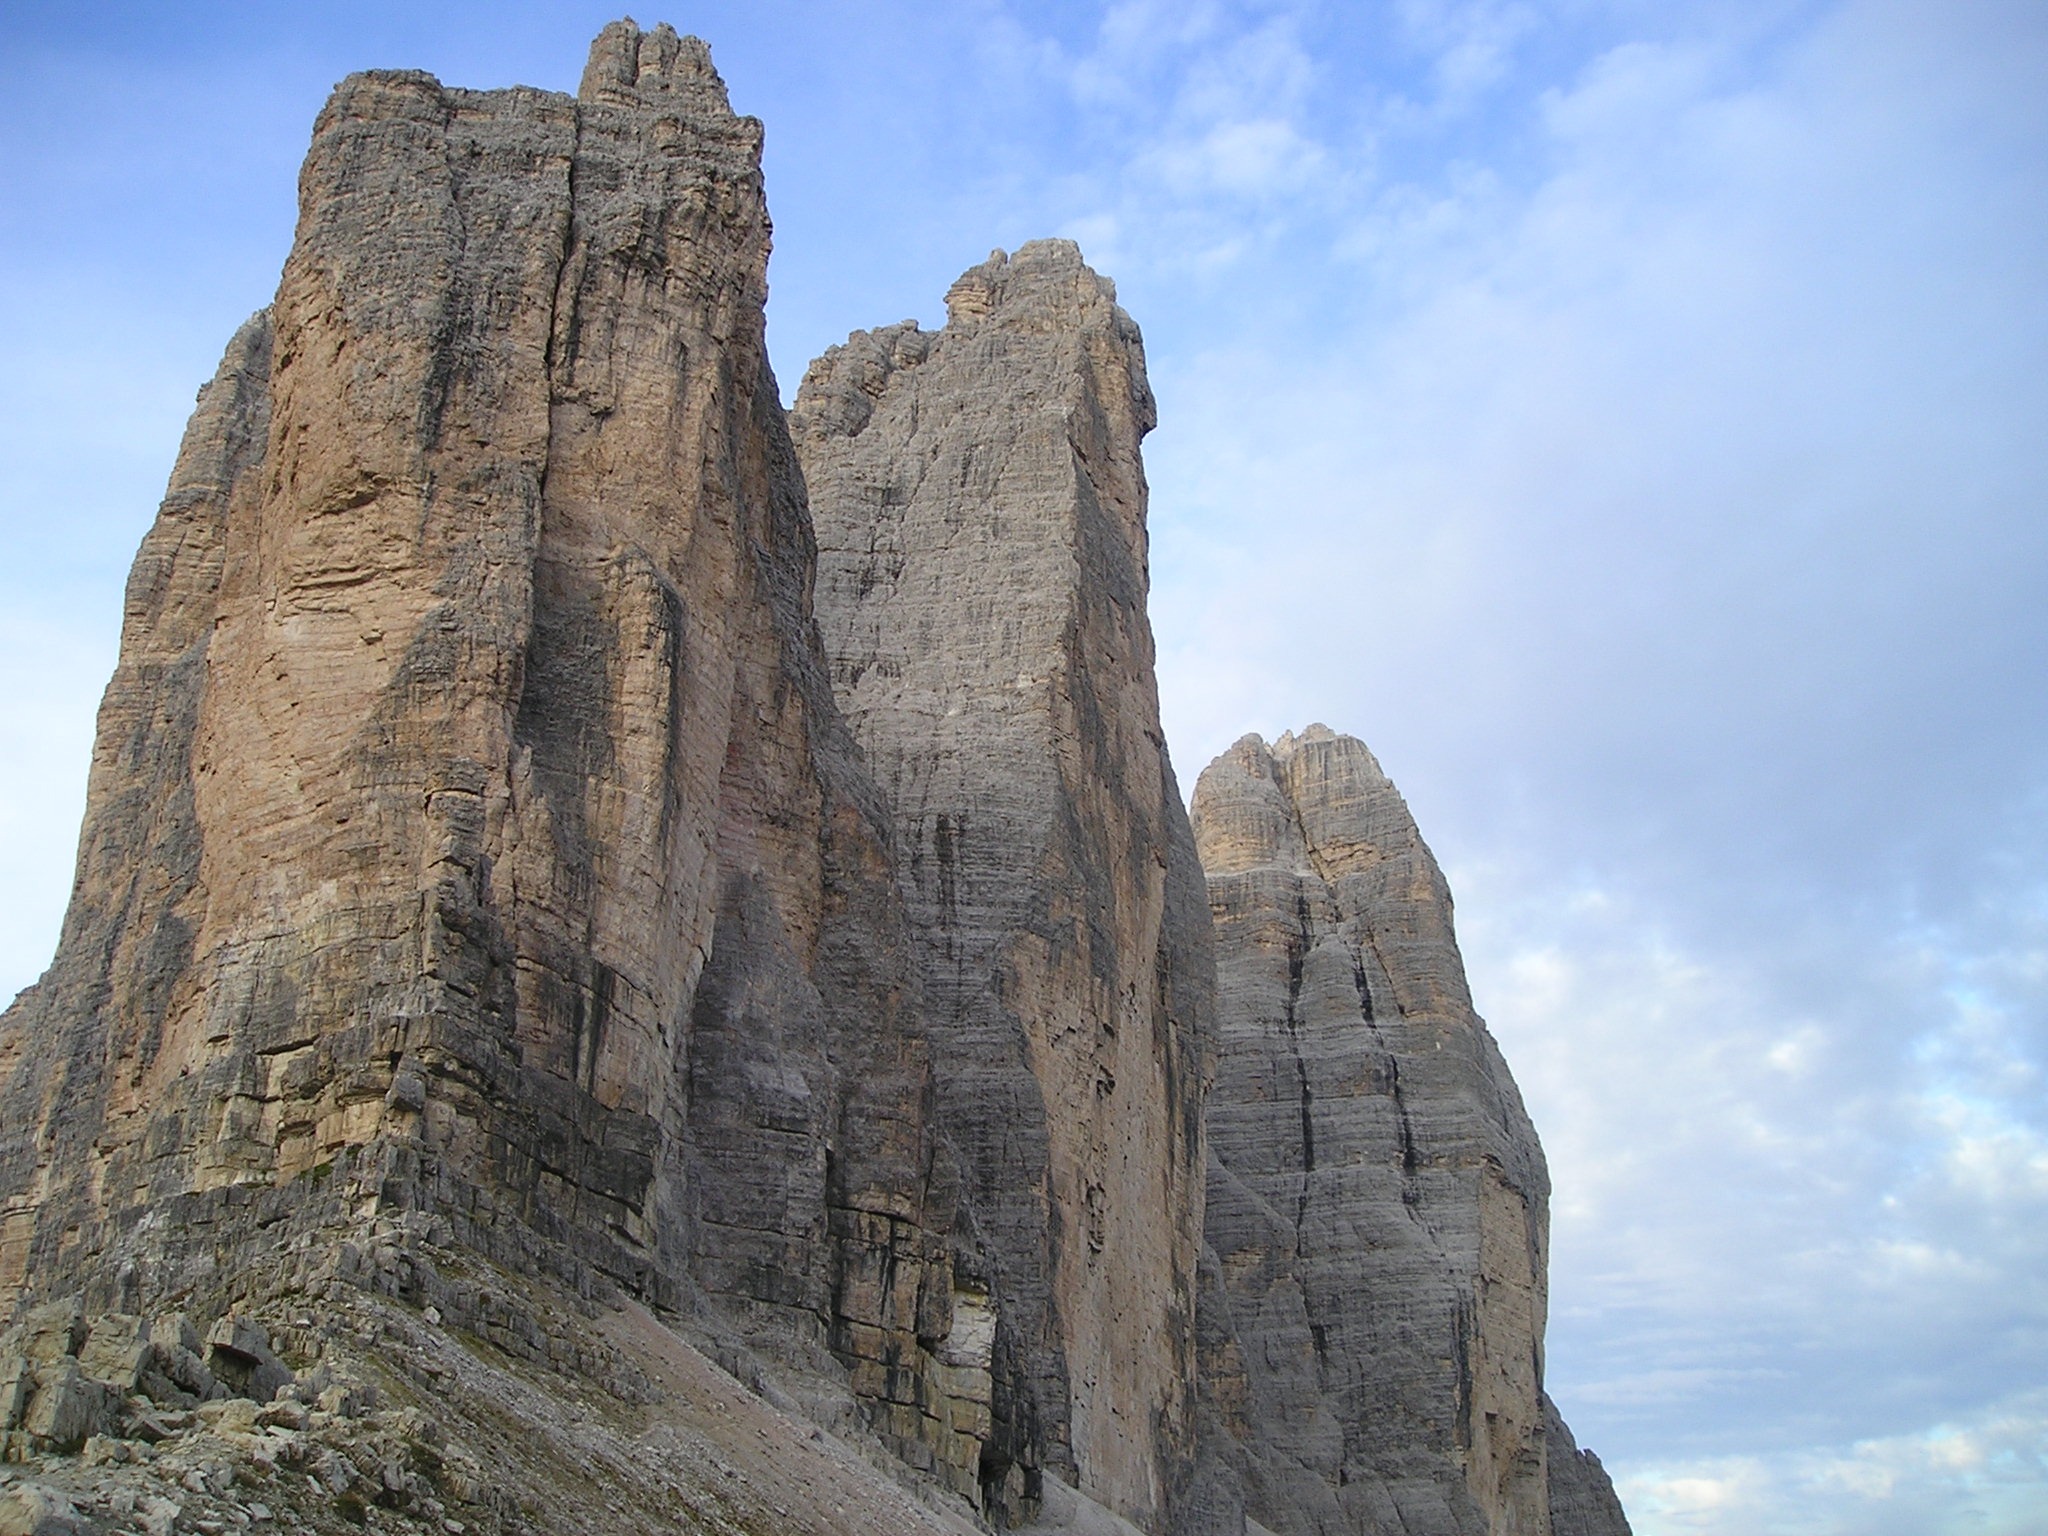
rock, mountain, architecture, hiking, formation, cliff, arch, high, landmark, italy, steep, terrain, climb, geology, mountains, badlands, butte, monolith, dolomites, lavaredo, natural wonders, extreme sports, north wall, alpine climbing, bergsport, sexten dolomites, three zinnen, north side, ancient history, mountainous landforms